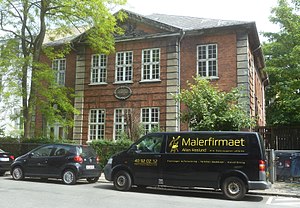
Valdemarsgade / Bygninger og beboere
Kong Christian IXs og Dronning Louises Jubilæumsasyl.
Valdemarsgade er en gade på Vesterbro i København. Gaden går fra Vesterbrogade i nord til Sønder Boulevard i syd og krydser Istedgade og Dybbølsgade undervejs. Sankt Matthæus Kirke, Vesterbros største og ældste kirke, ligger i gaden. Det meste af gaden er bebygget med femetages boligbyggeri fra slutningen af 1800-tallet, men den nordlige del skiller sig ud fra nabolaget med sine lave adskilte bygninger med små forhaver. En af ejendommene, Suhrs Friboliger, er fredet.